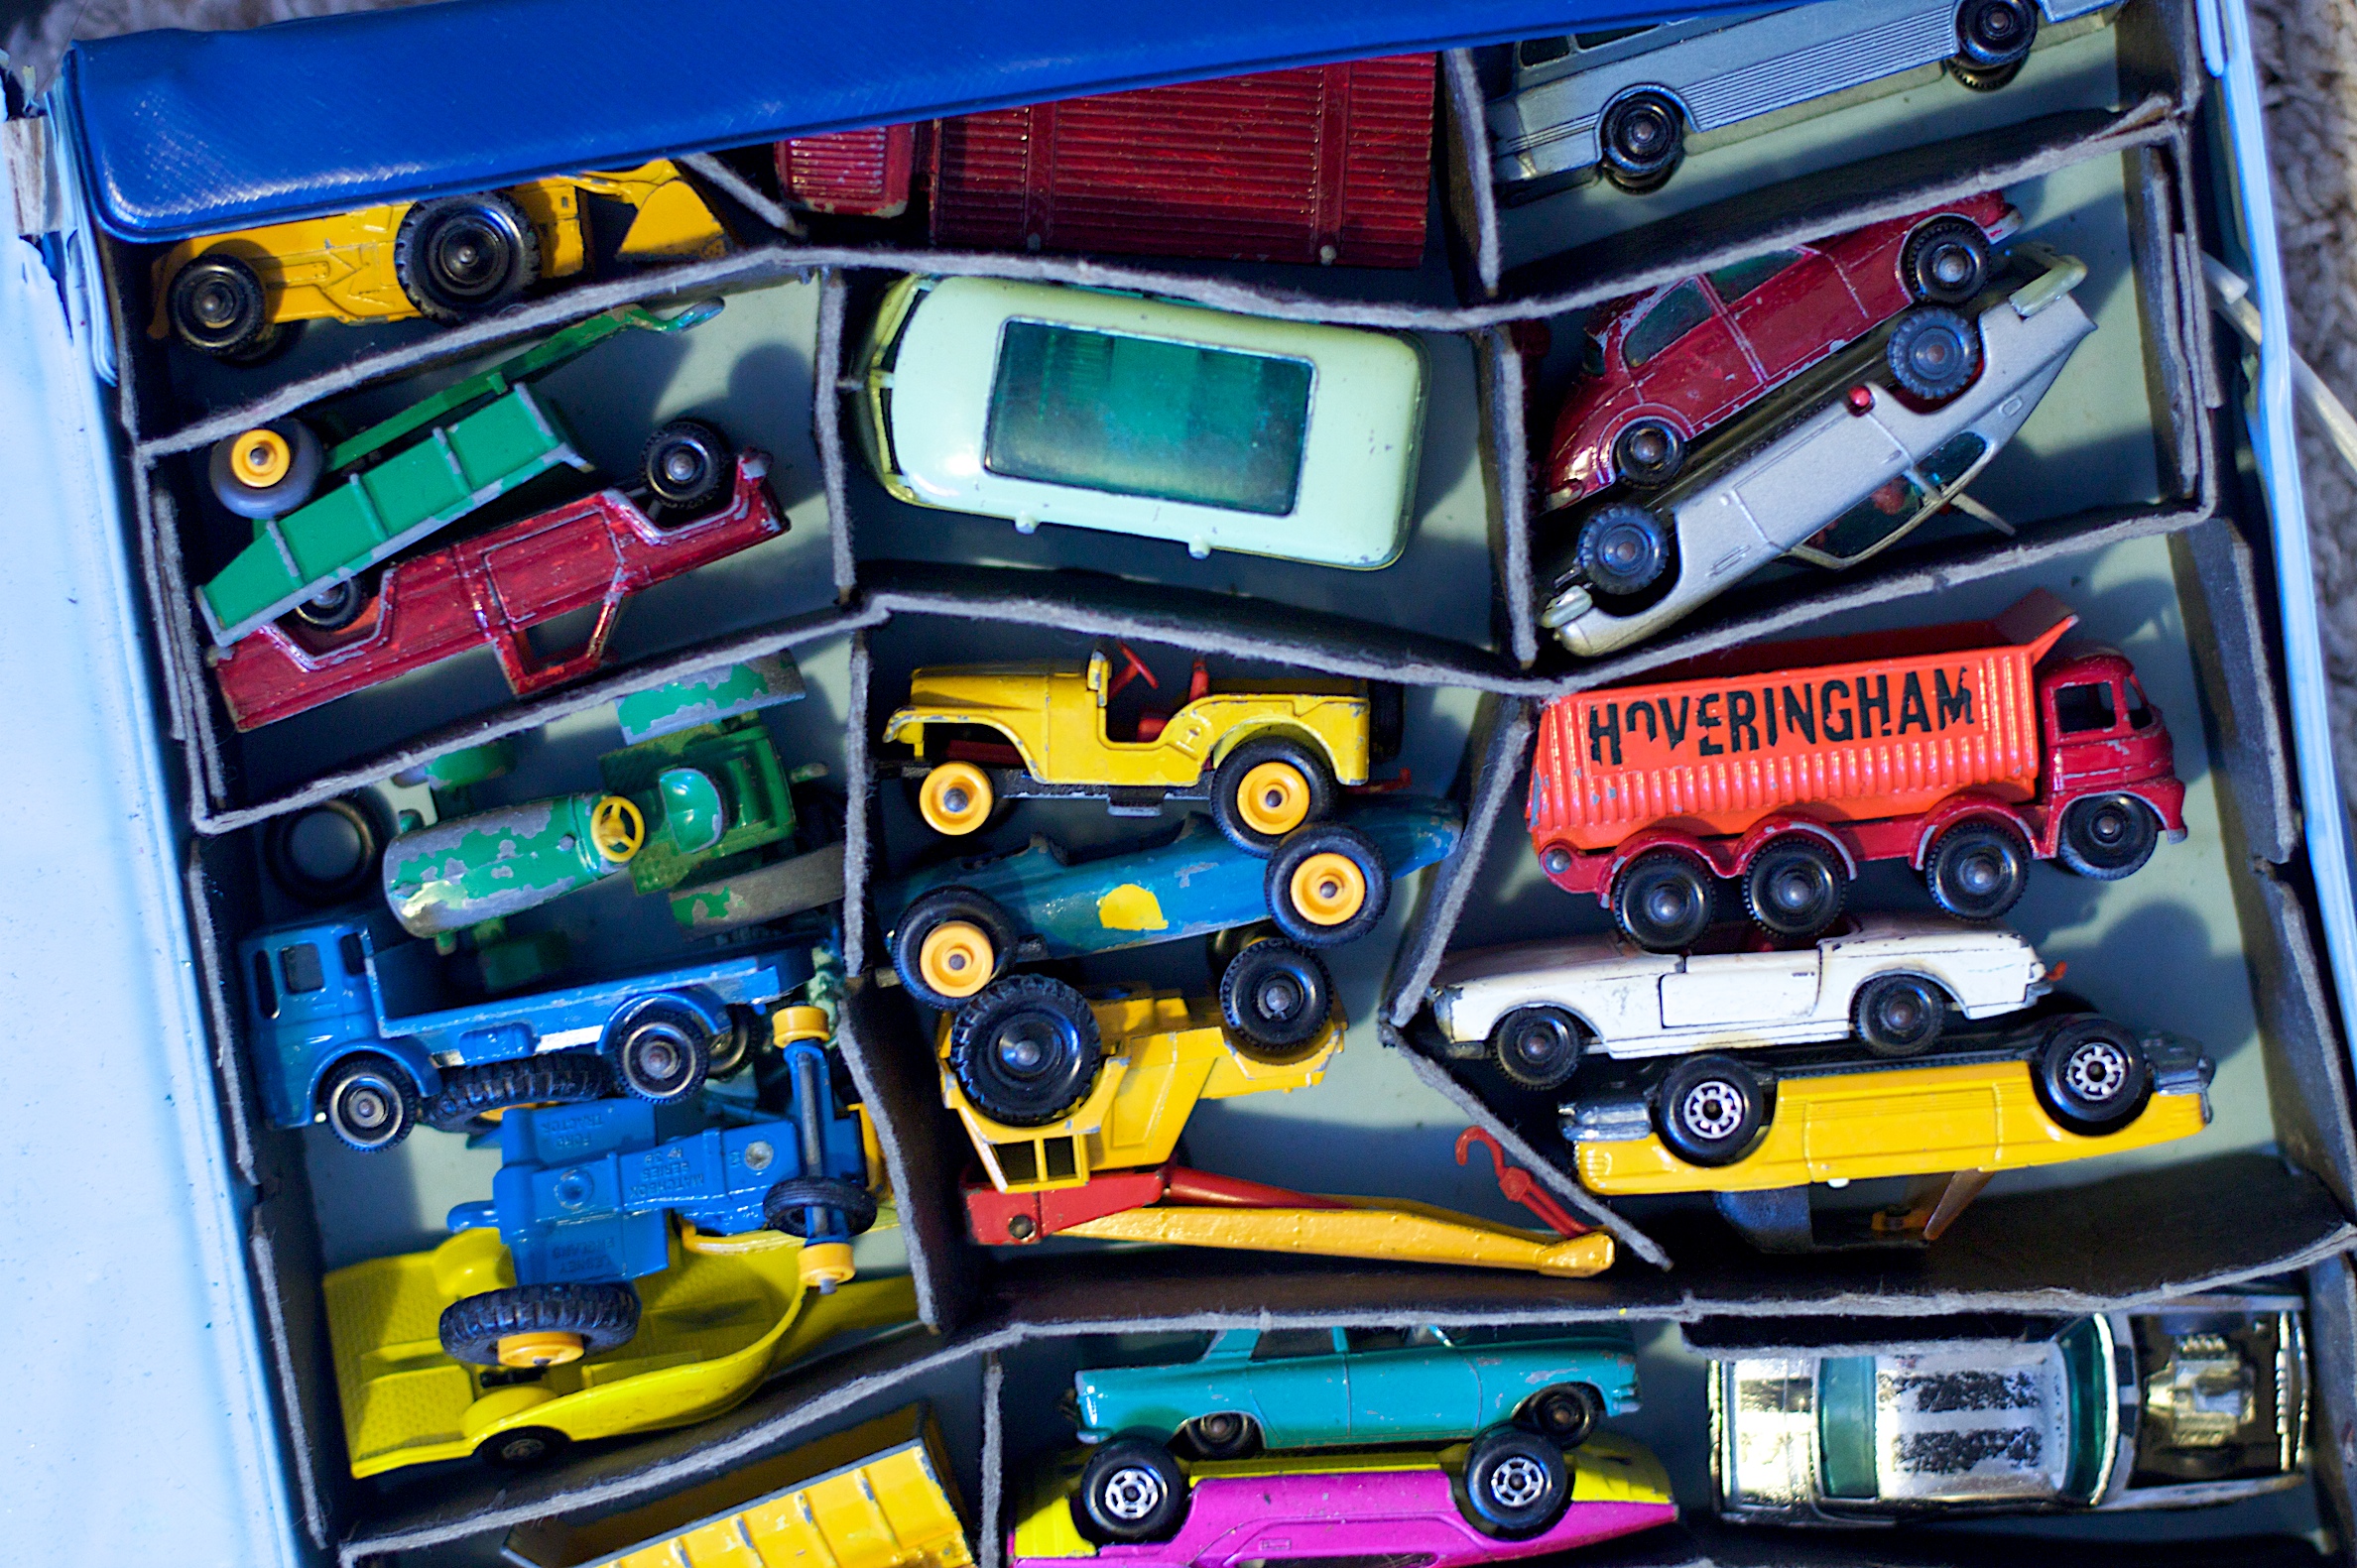
technology, car, vehicle, gadget, machine, toy, electronics, games, matchbox, 2009365, model car, arcade game, automotive exterior